Rudolf II, Holy Roman Emperor

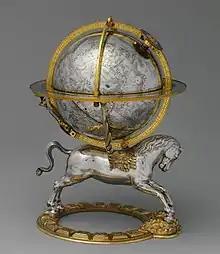
Richly ornamented celestial globe with clockwork, made for the Kunstkammer of Rudolf II, 1579

Rudolf died in 1612, nine months after he had been stripped of all effective power by his younger brother, except the empty title of Holy Roman Emperor, to which Matthias was elected five months later. In May 1618 with the event known as the Defenestration of Prague, the Protestant Bohemians, in defence of the rights granted them in the "Letter of Majesty", threw imperial officials out of the window and thus the Thirty Years' War (1618–1648) started.